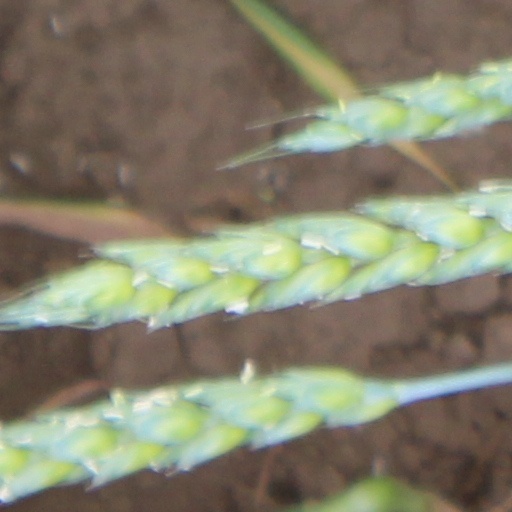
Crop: wheat